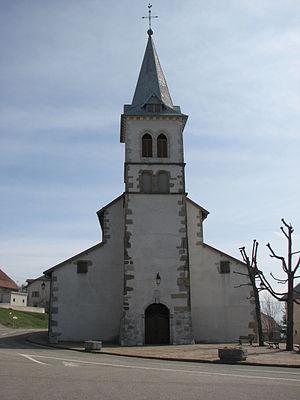
L'Eglise de Groisy
Cette liste des églises de la Haute-Savoie recense les édifices religieux - églises, basiliques et cathédrales - situés dans le département de la Haute-Savoie. Tous sont situés dans le diocèse d'Annecy, hormis ceux situés dans les paroisses du canton de Rumilly, unis à l'archidiocèse de Chambéry, Maurienne et Tarentaise.
Groisy est une commune française située dans le département de la Haute-Savoie, en région Auvergne-Rhône-Alpes.